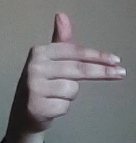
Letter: ghain